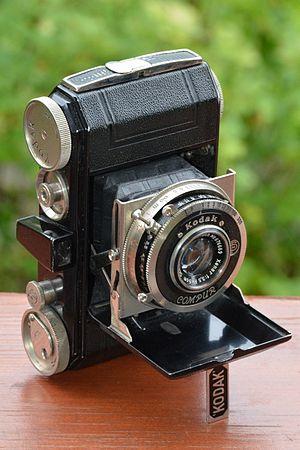
Le Kodak Retina type 117 est un appareil photographique fabriqué par la société Kodak de 1934 à 1935. Il est connu pour avoir été le premier appareil à utiliser la cartouche 35mm à chargement à la lumière du jour de Kodak. Il a été remplacé en 1935 par le Retina type 118
Kodak Retina désigne une série d'appareils photographiques de format 35 mm du fabricant américain Kodak. Les Retina étaient fabriqués à Stuttgart en Allemagne par Nagel Kamerawerk, entreprise que Kodak avait acquise en 1931. La série Retina était réputée pour sa taille compacte, sa qualité et son faible coût par rapport à ses concurrents. La série conserve une forte popularité encore aujourd'hui. Le premier Retina sort en 1934. La série Retina continue jusqu'en 1969 avec une variétés de modèles à soufflets ou sans soufflets, comprenant le Retina Reflex SLR.